Darwinia (novel)

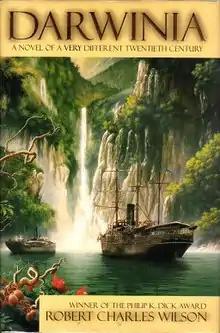
Cover of first edition (hardcover)

Darwinia is a 1998 science fiction/alternate history novel by American-Canadian writer Robert Charles Wilson.